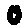
Label: 0